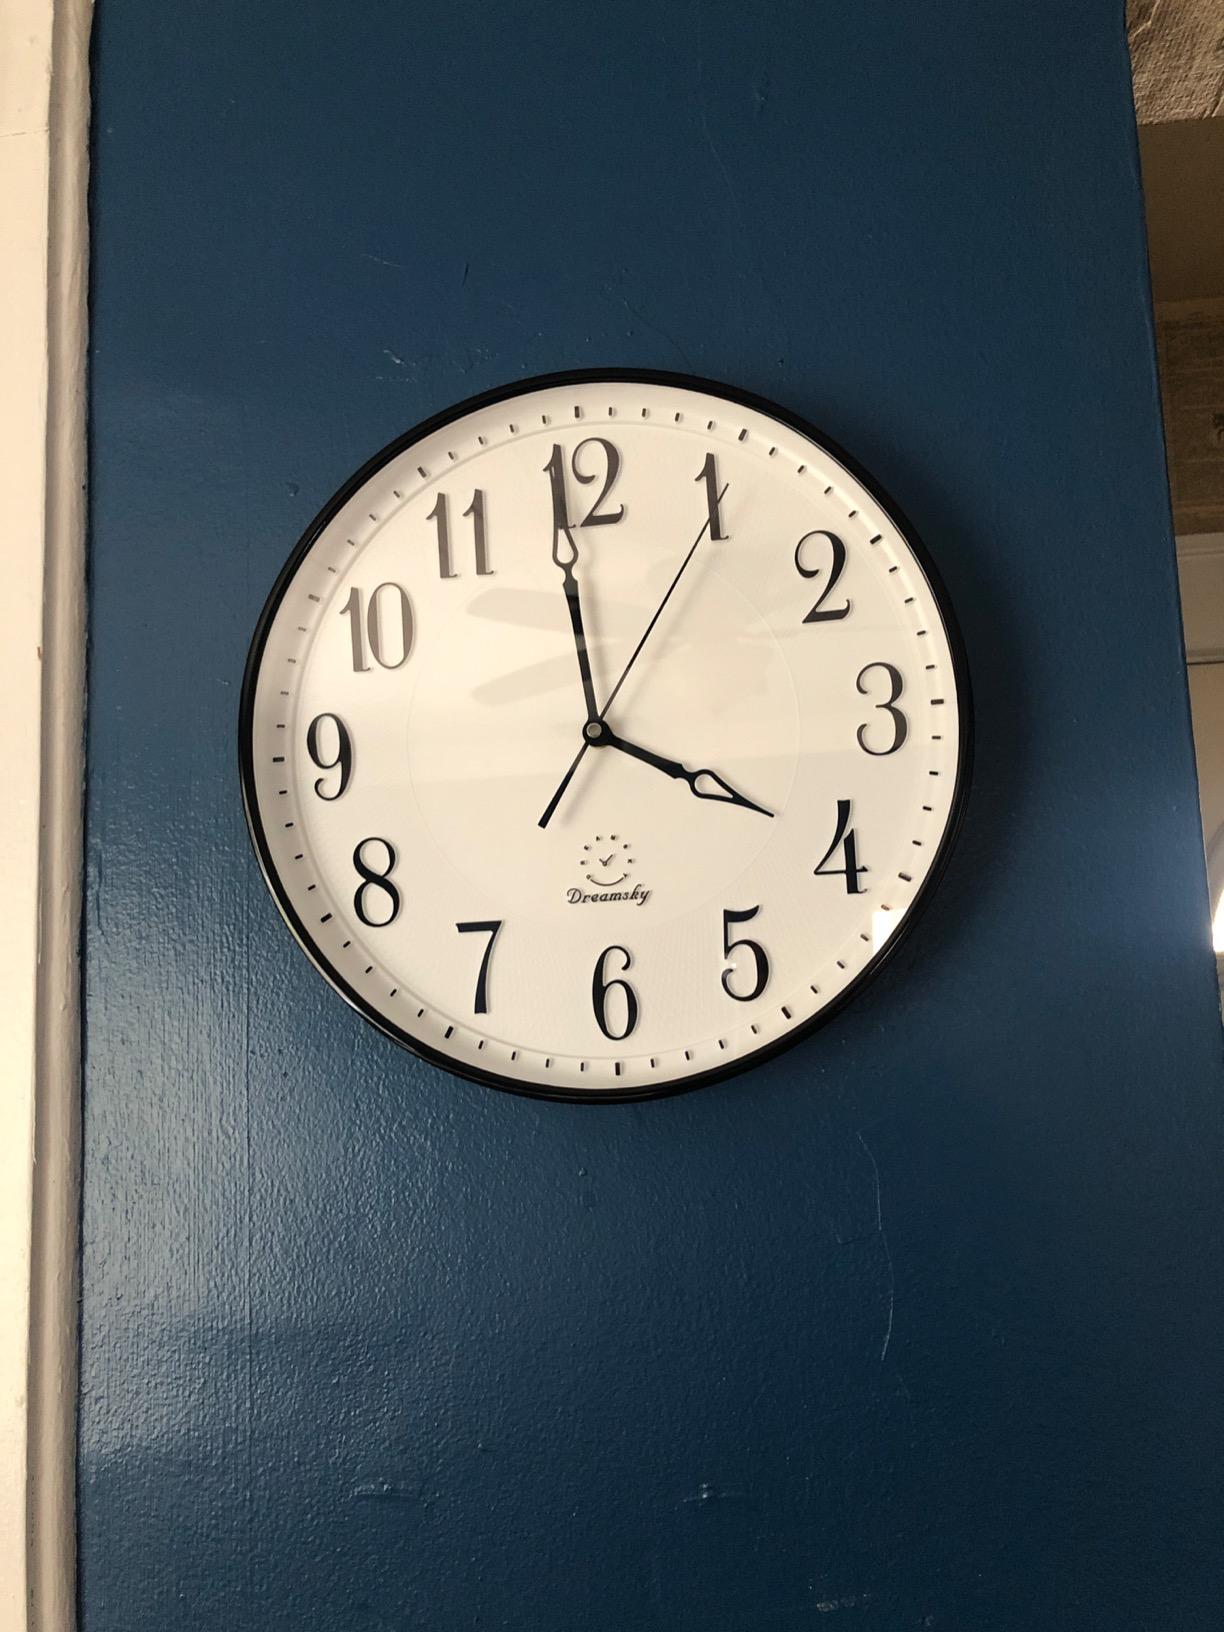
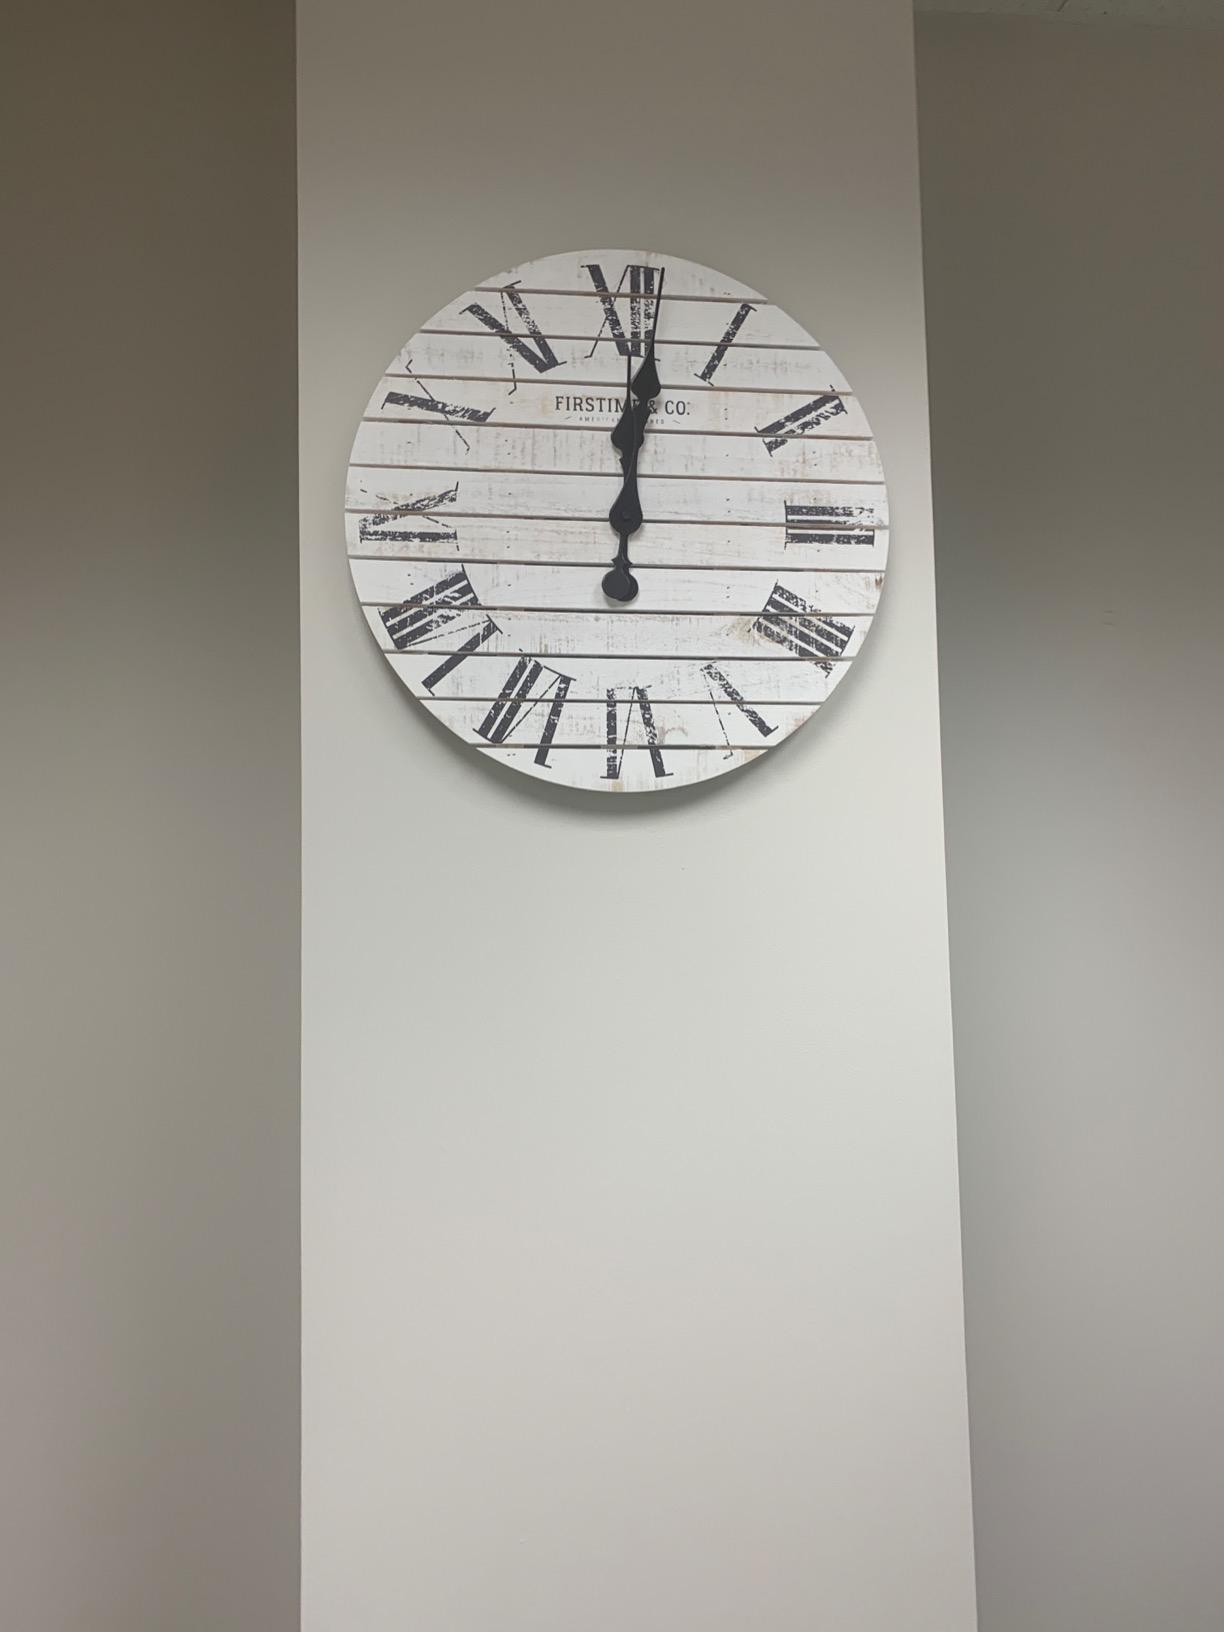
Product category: clock
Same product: no